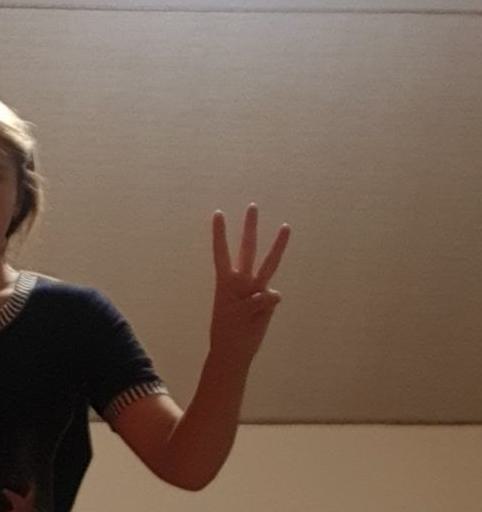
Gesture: three